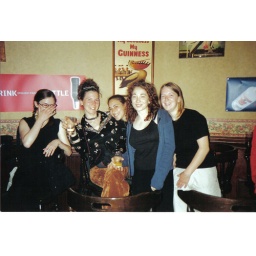
New Paltz girls and I at the corner Pub. Regina Spektor in the blue sweater.